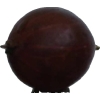
Label: gooseberry